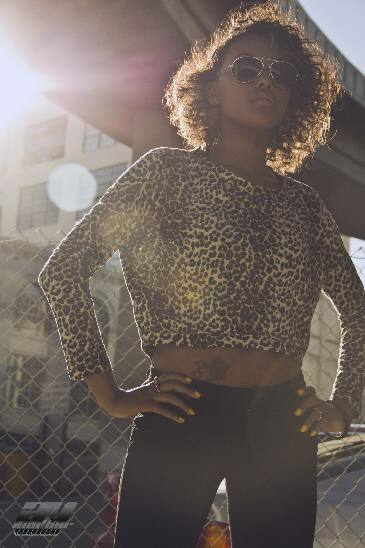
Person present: Yes